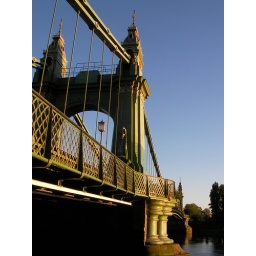
Blue sky over Hammersmith bridge